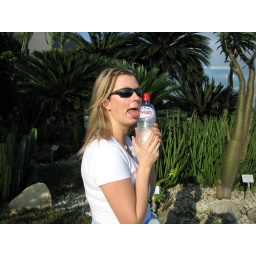
need water................hot in singapore. 12 house down only 8 more hours of flying tog go!!